Greek Church and Greek School (Taganrog)

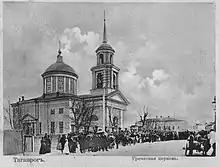
The Greek church (Sts Constantine and Helena church) on an old postcard

The Greek Church of Sts Constantine and Helena, also known as the Greek Church and Greek School, was a Greek Orthodox church and school located in Taganrog, Russia from 1781 to 1938.